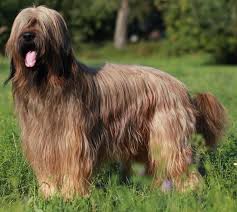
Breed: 230-n000041-briard